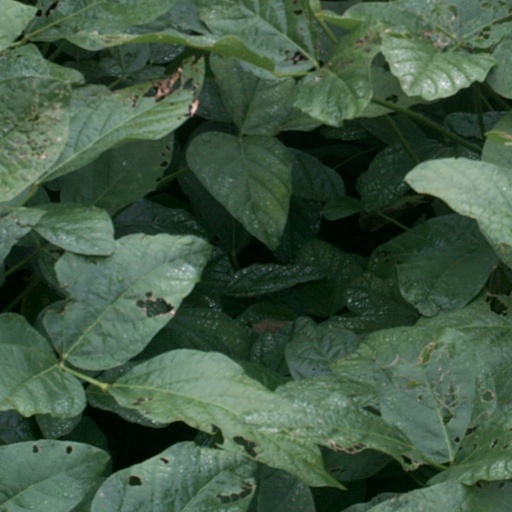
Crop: soybean